Bathurst Manor

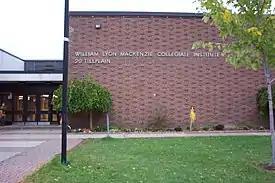
William Lyon Mackenzie Collegiate Institute is a public secondary school located in Bathurst Manor.

The Toronto District School Board (TDSB) is an English first language public secular school board that operates several schools in the neighbourhood.: